Hugh Franklin (suffragist)

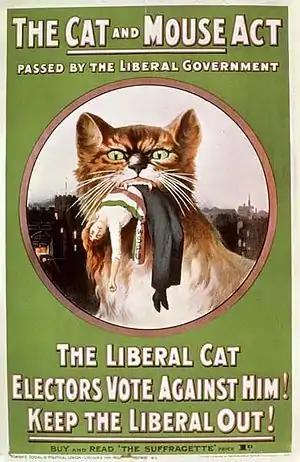
An anti-"Cat and Mouse Act" poster from the WSPU. Hugh Franklin was the first person freed under the act.

Hugh was one of the people present at the rally on Parliament on 18 November 1910 – the rally that was later to be known as Black Friday. When the Conciliation Bill, which would have granted limited suffrage to female property owners, failed to pass, around 300 suffragettes descended on the Palace of Westminster. The protesters were driven back by police, and many reported being victims of police brutality.